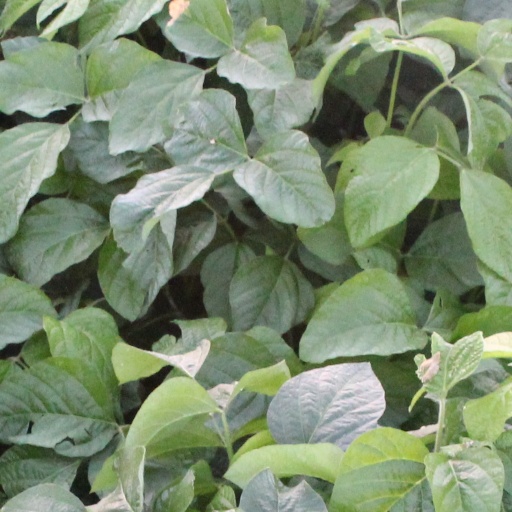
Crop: soybean